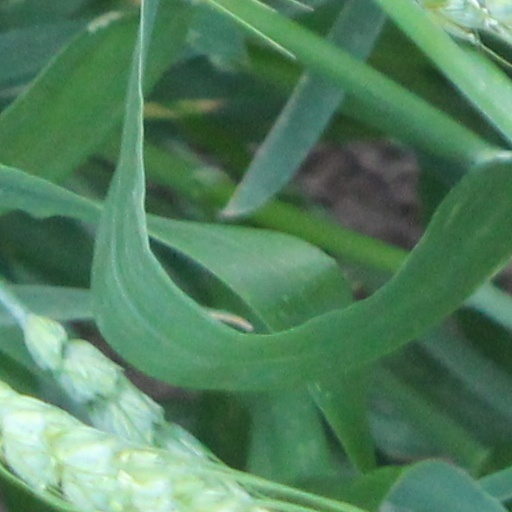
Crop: wheat